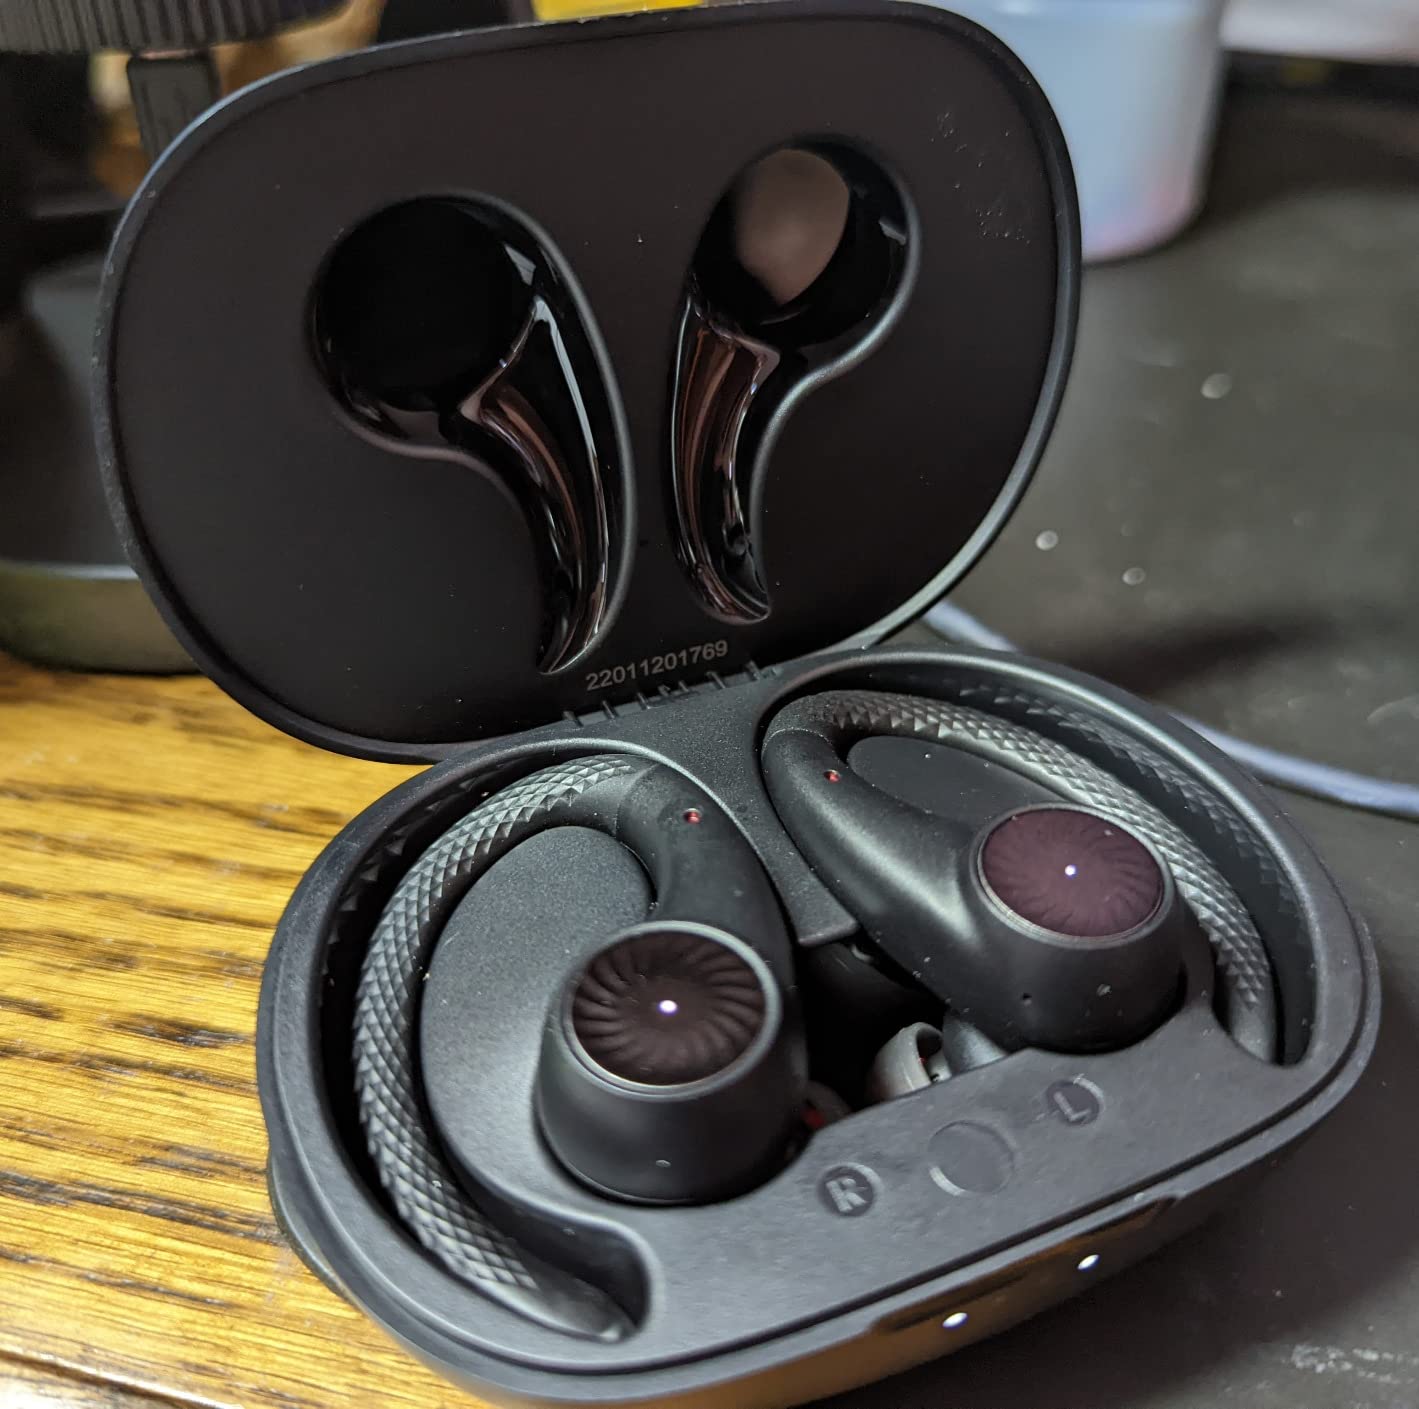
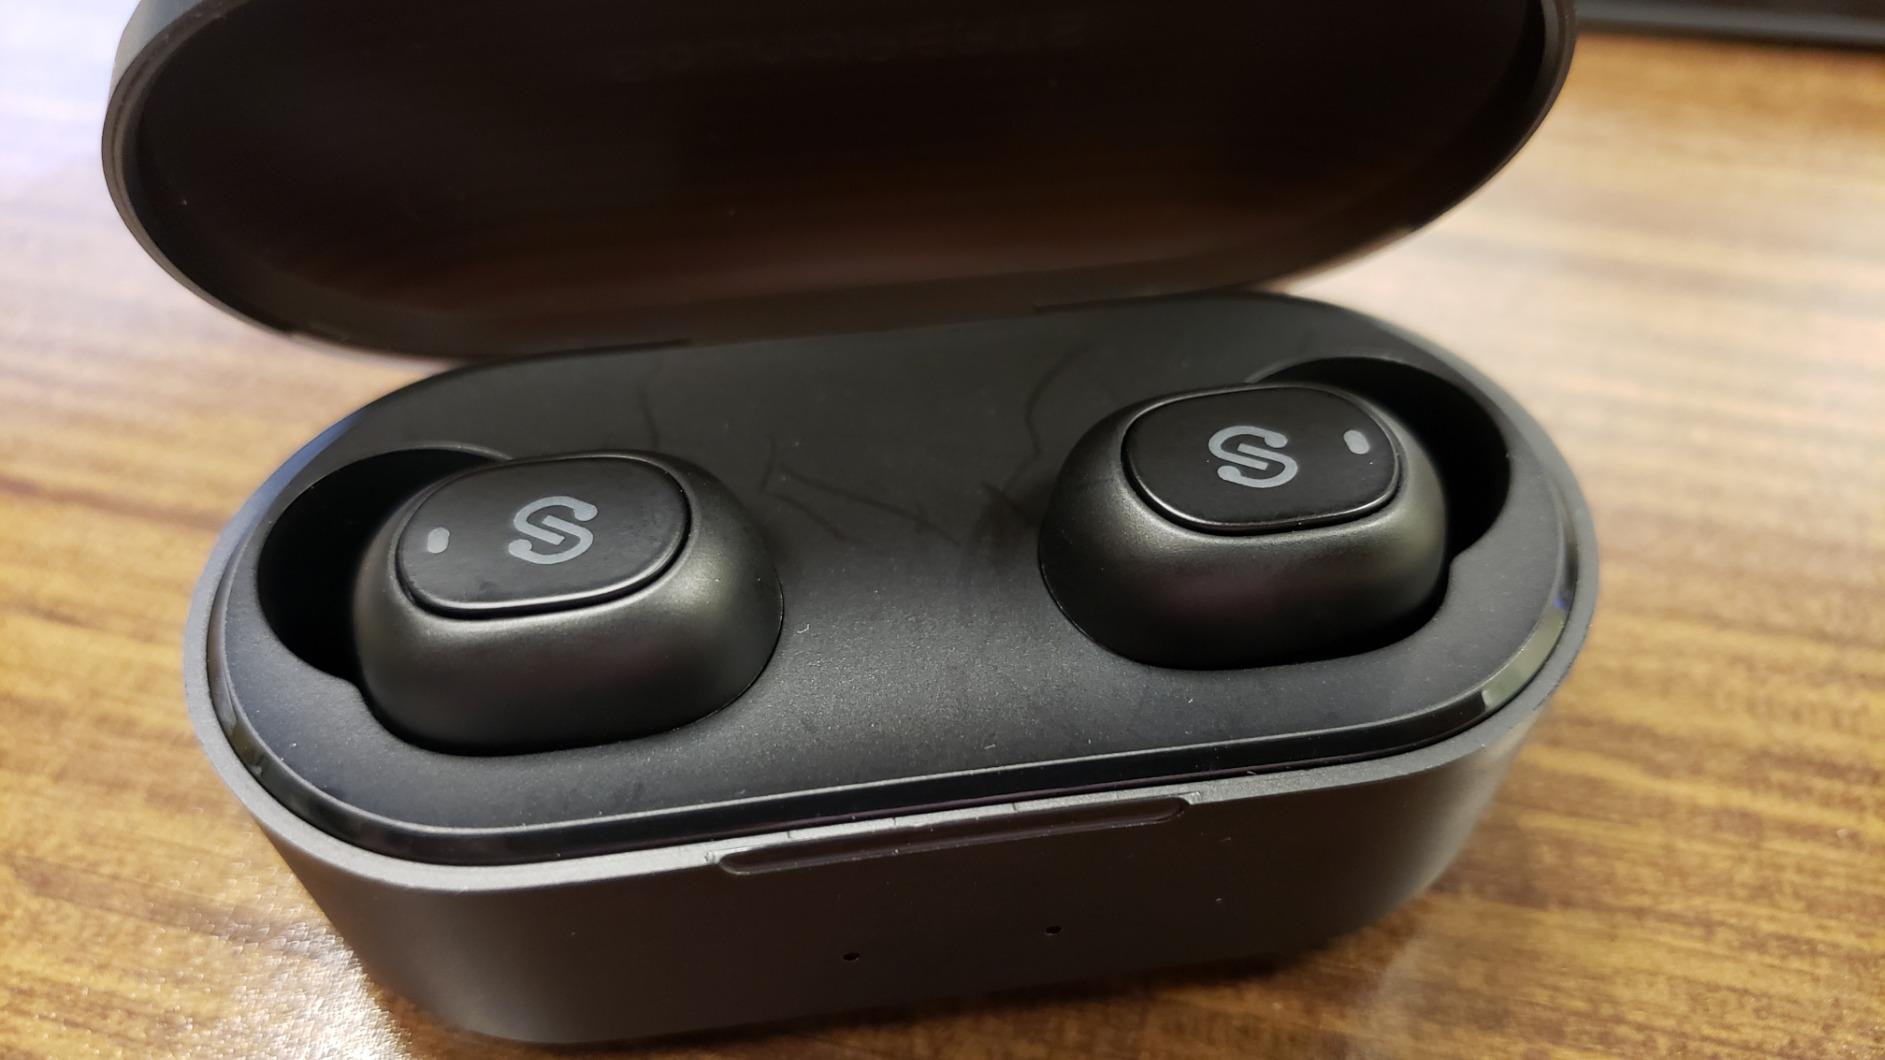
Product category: earbuds
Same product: no